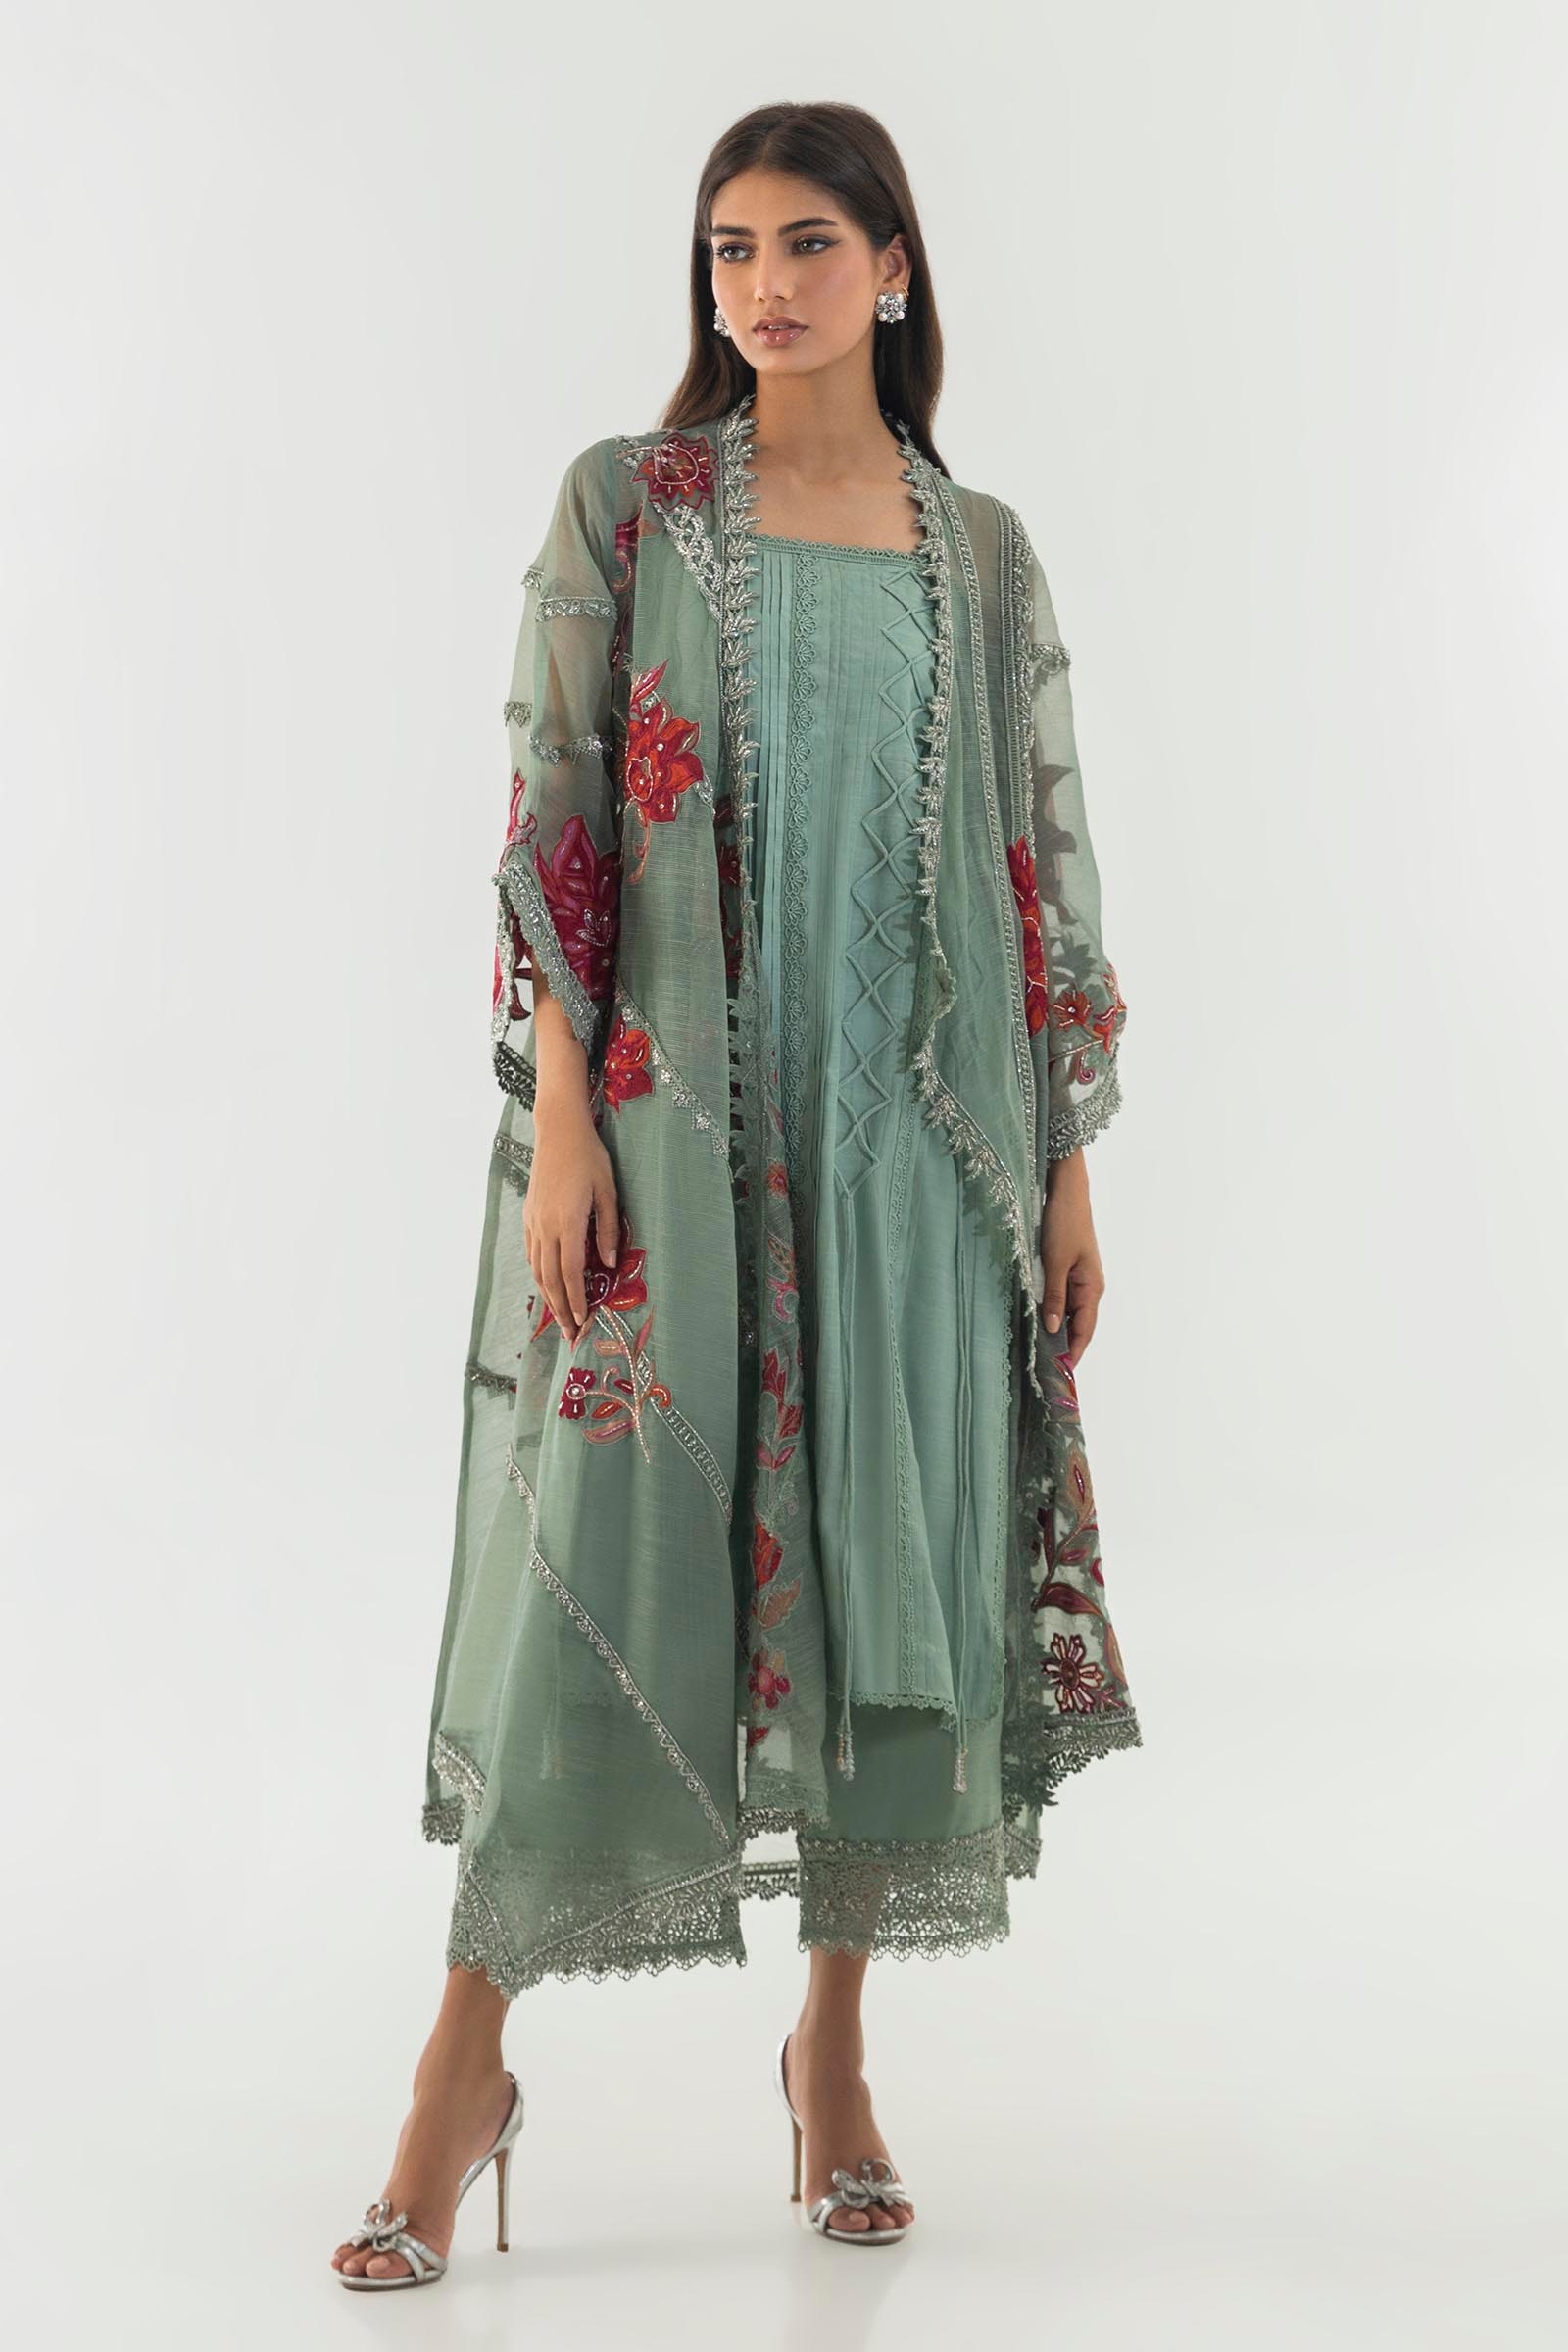
green multi embroidered kurta jacket